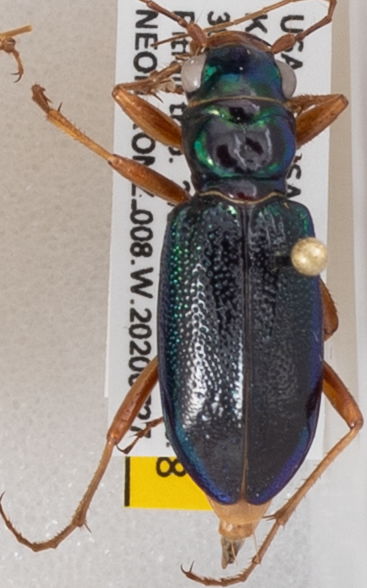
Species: Tetracha virginica
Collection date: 2020-07-27
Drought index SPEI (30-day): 0.684
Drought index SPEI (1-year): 0.88
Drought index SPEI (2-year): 2.09